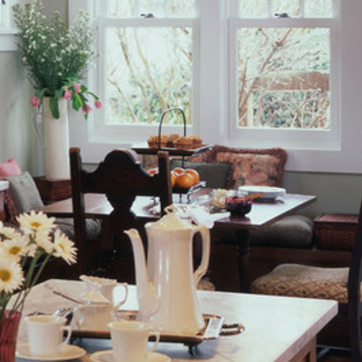
Material: food